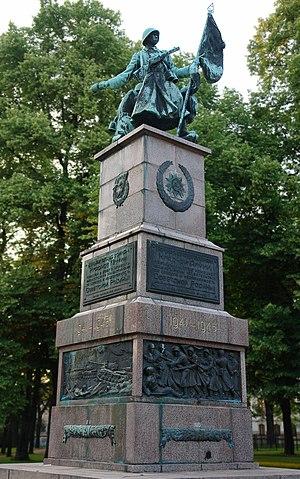
Albertstadt est un quartier de la ville de Dresde, capitale de la Saxe, en Allemagne, dont la population s'élève à 2 137 habitants pour une superficie de 7,55 km². C'était autrefois la garnison la plus étendue de l'Empire allemand. Il a été nommé en l'honneur du prince-héritier Albert de Saxe, qui prit part valeureusement à la guerre franco-prussienne, deux ans avant la construction de la garnison et du quartier alentour. Le prince commandait l'armée de la Meuse et régna ensuite en Saxe sous le nom d'Albert Iᵉʳ.